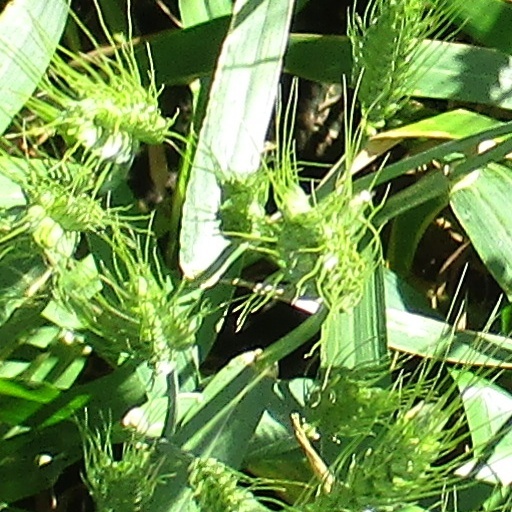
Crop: wheat